Nouvelle cuisine

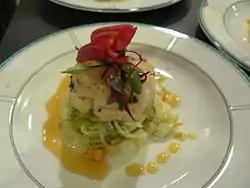
Scallop tangerine "gastrique"

The term "nouvelle cuisine" has been used several times in the history of French cuisine, to mark a clean break with the past.